Liu Guandao

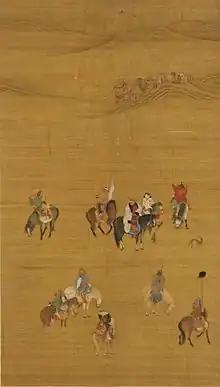
"Kublai Khan Hunting" (1280), hanging scroll, ink and colours on silk, 182.9 x 104.1 cm, National Palace Museum

Liu Guandao was born around 1258 in Zhongshan (now Dingxian), Hebei. Excelling in realism, he was said to be a self-taught painter and worked as one of the "very few" court artists at the Yuan court. In 1279, Liu was praised for his painting of Emperor Kublai Khan's son Zhenjin and was promoted to "Commissioner of the Imperial Wardrobe Bureau"; a year later, he was commissioned by Kublai to produce a painting of Kublai on a hunting expedition in the Gobi Desert; the painting, "Kublai Khan Hunting", features Kublai, Empress Chabi, and a few servants, amidst "a barren scene of loess ... and a few hills". One of Liu's more famous works, "Kublai Khan Hunting" is housed in the National Palace Museum in Taipei, Taiwan. The museum writes of the painting, "the figures are meticulously rendered and the animals are all life-like in a naturalistic scene". Liu's depiction of Kublai Khan also confirms Marco Polo account of the ruler as an "aging and obese man".